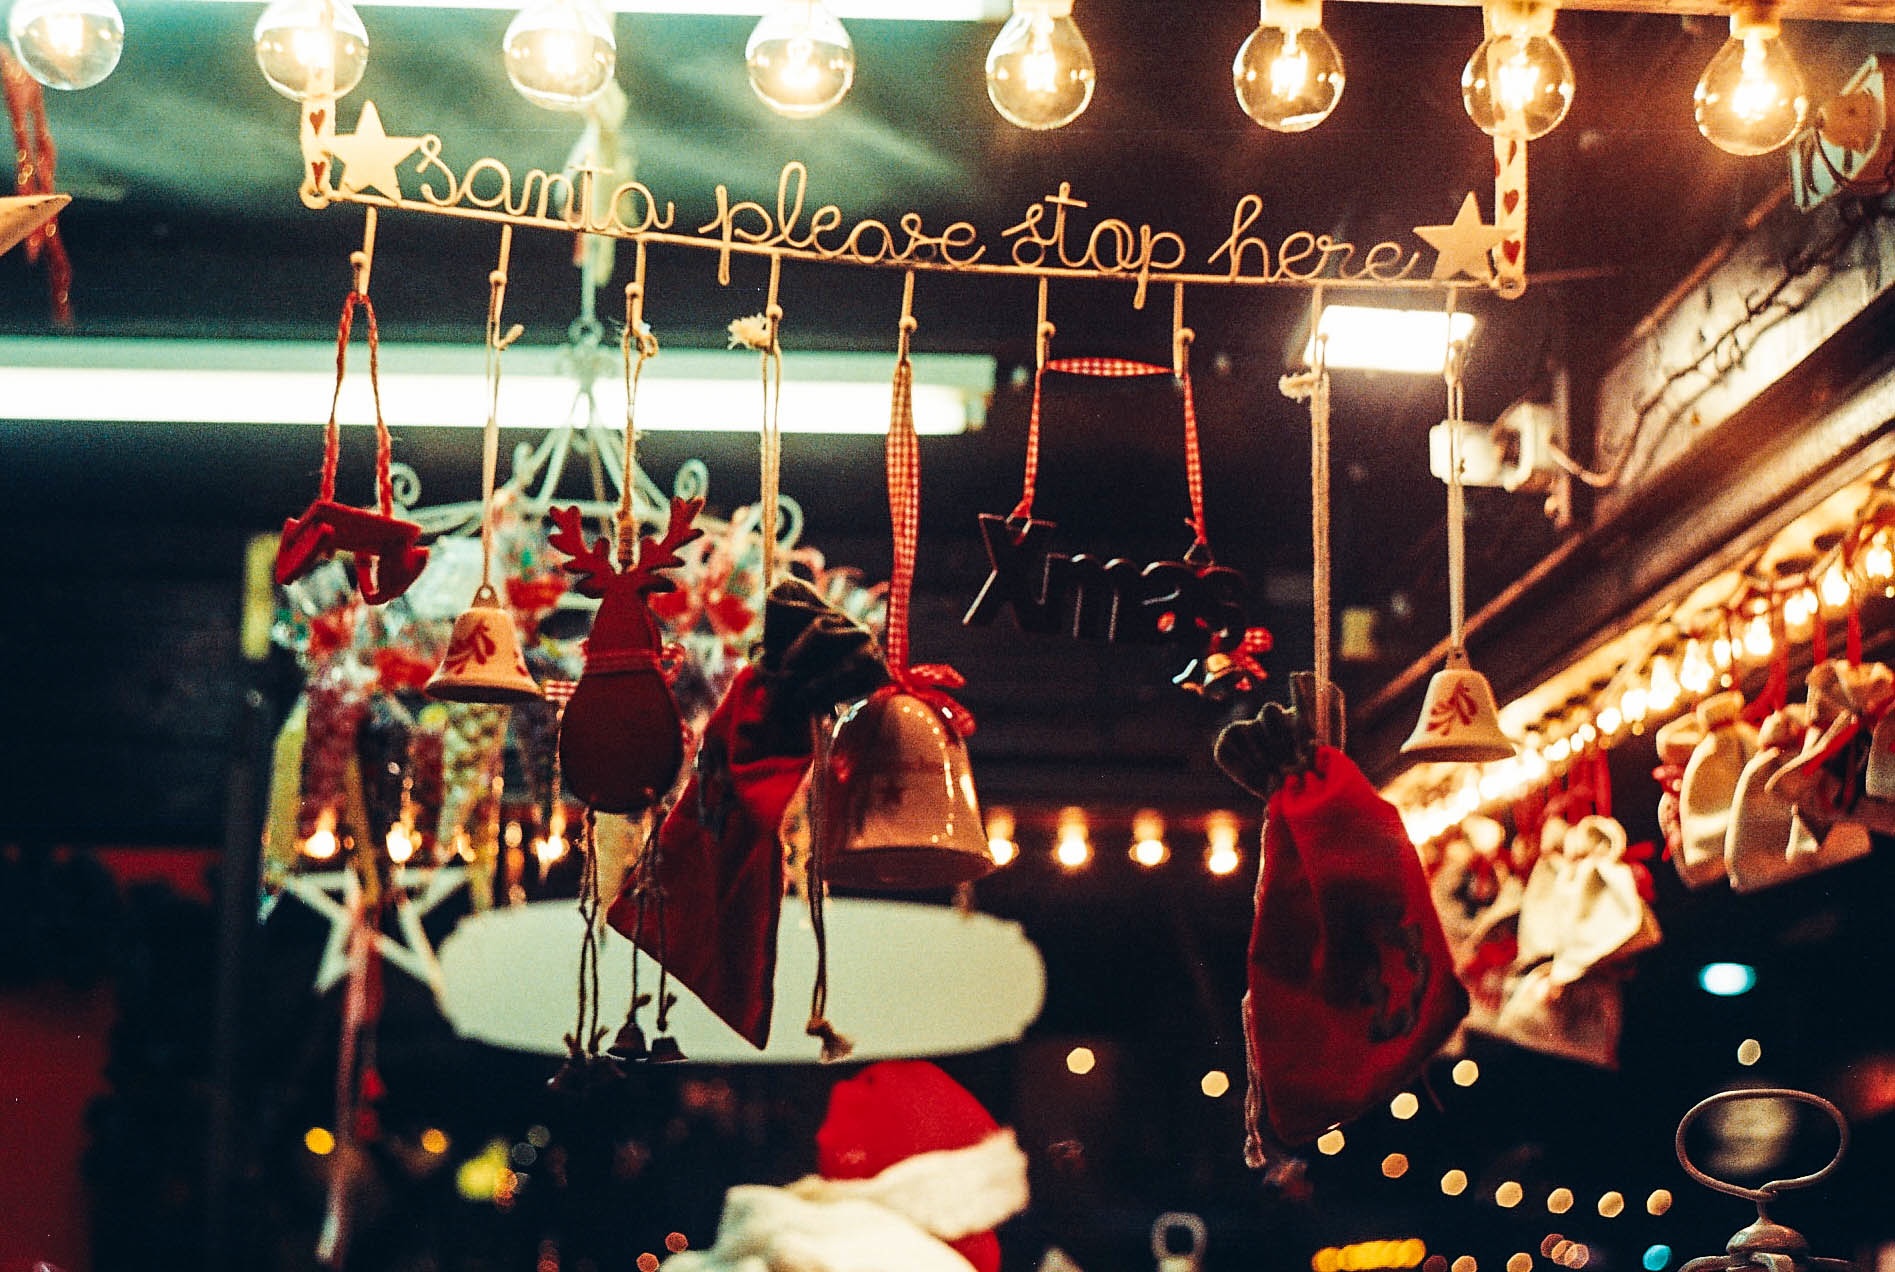
stage, performance, musical theatre